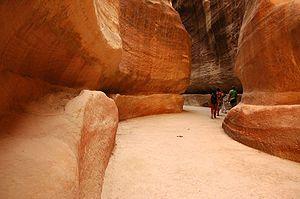
L'aqueduc creusé dans la roche pour acheminer l'eau. Magyar: Felszíni vízvezeték. Italiano: Il canale scavato nella roccia per indirizzare l'acqua.
Pétra, de son nom sémitique Reqem ou Raqmu, est une cité nabatéenne située au sud de l'actuelle Jordanie. C'est le pôle touristique majeur de ce pays.